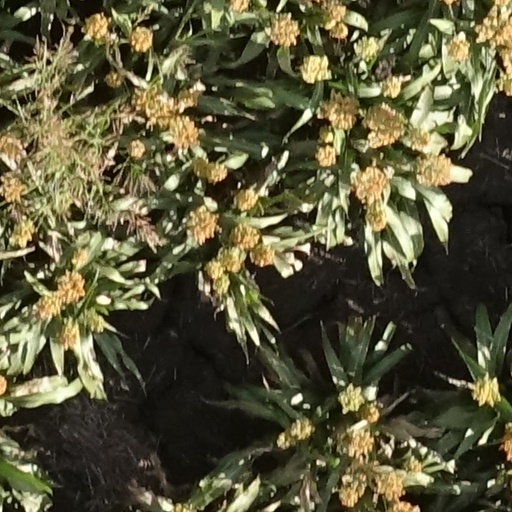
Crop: sorghum